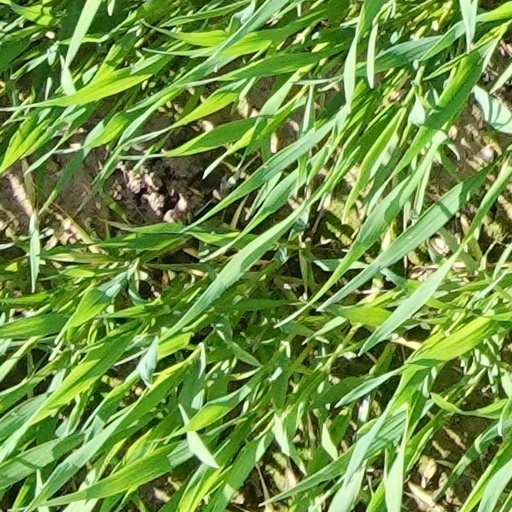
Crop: wheat